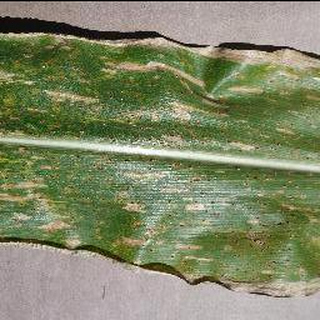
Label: corn_cercospora_leaf_spot